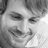
Emotion: happy